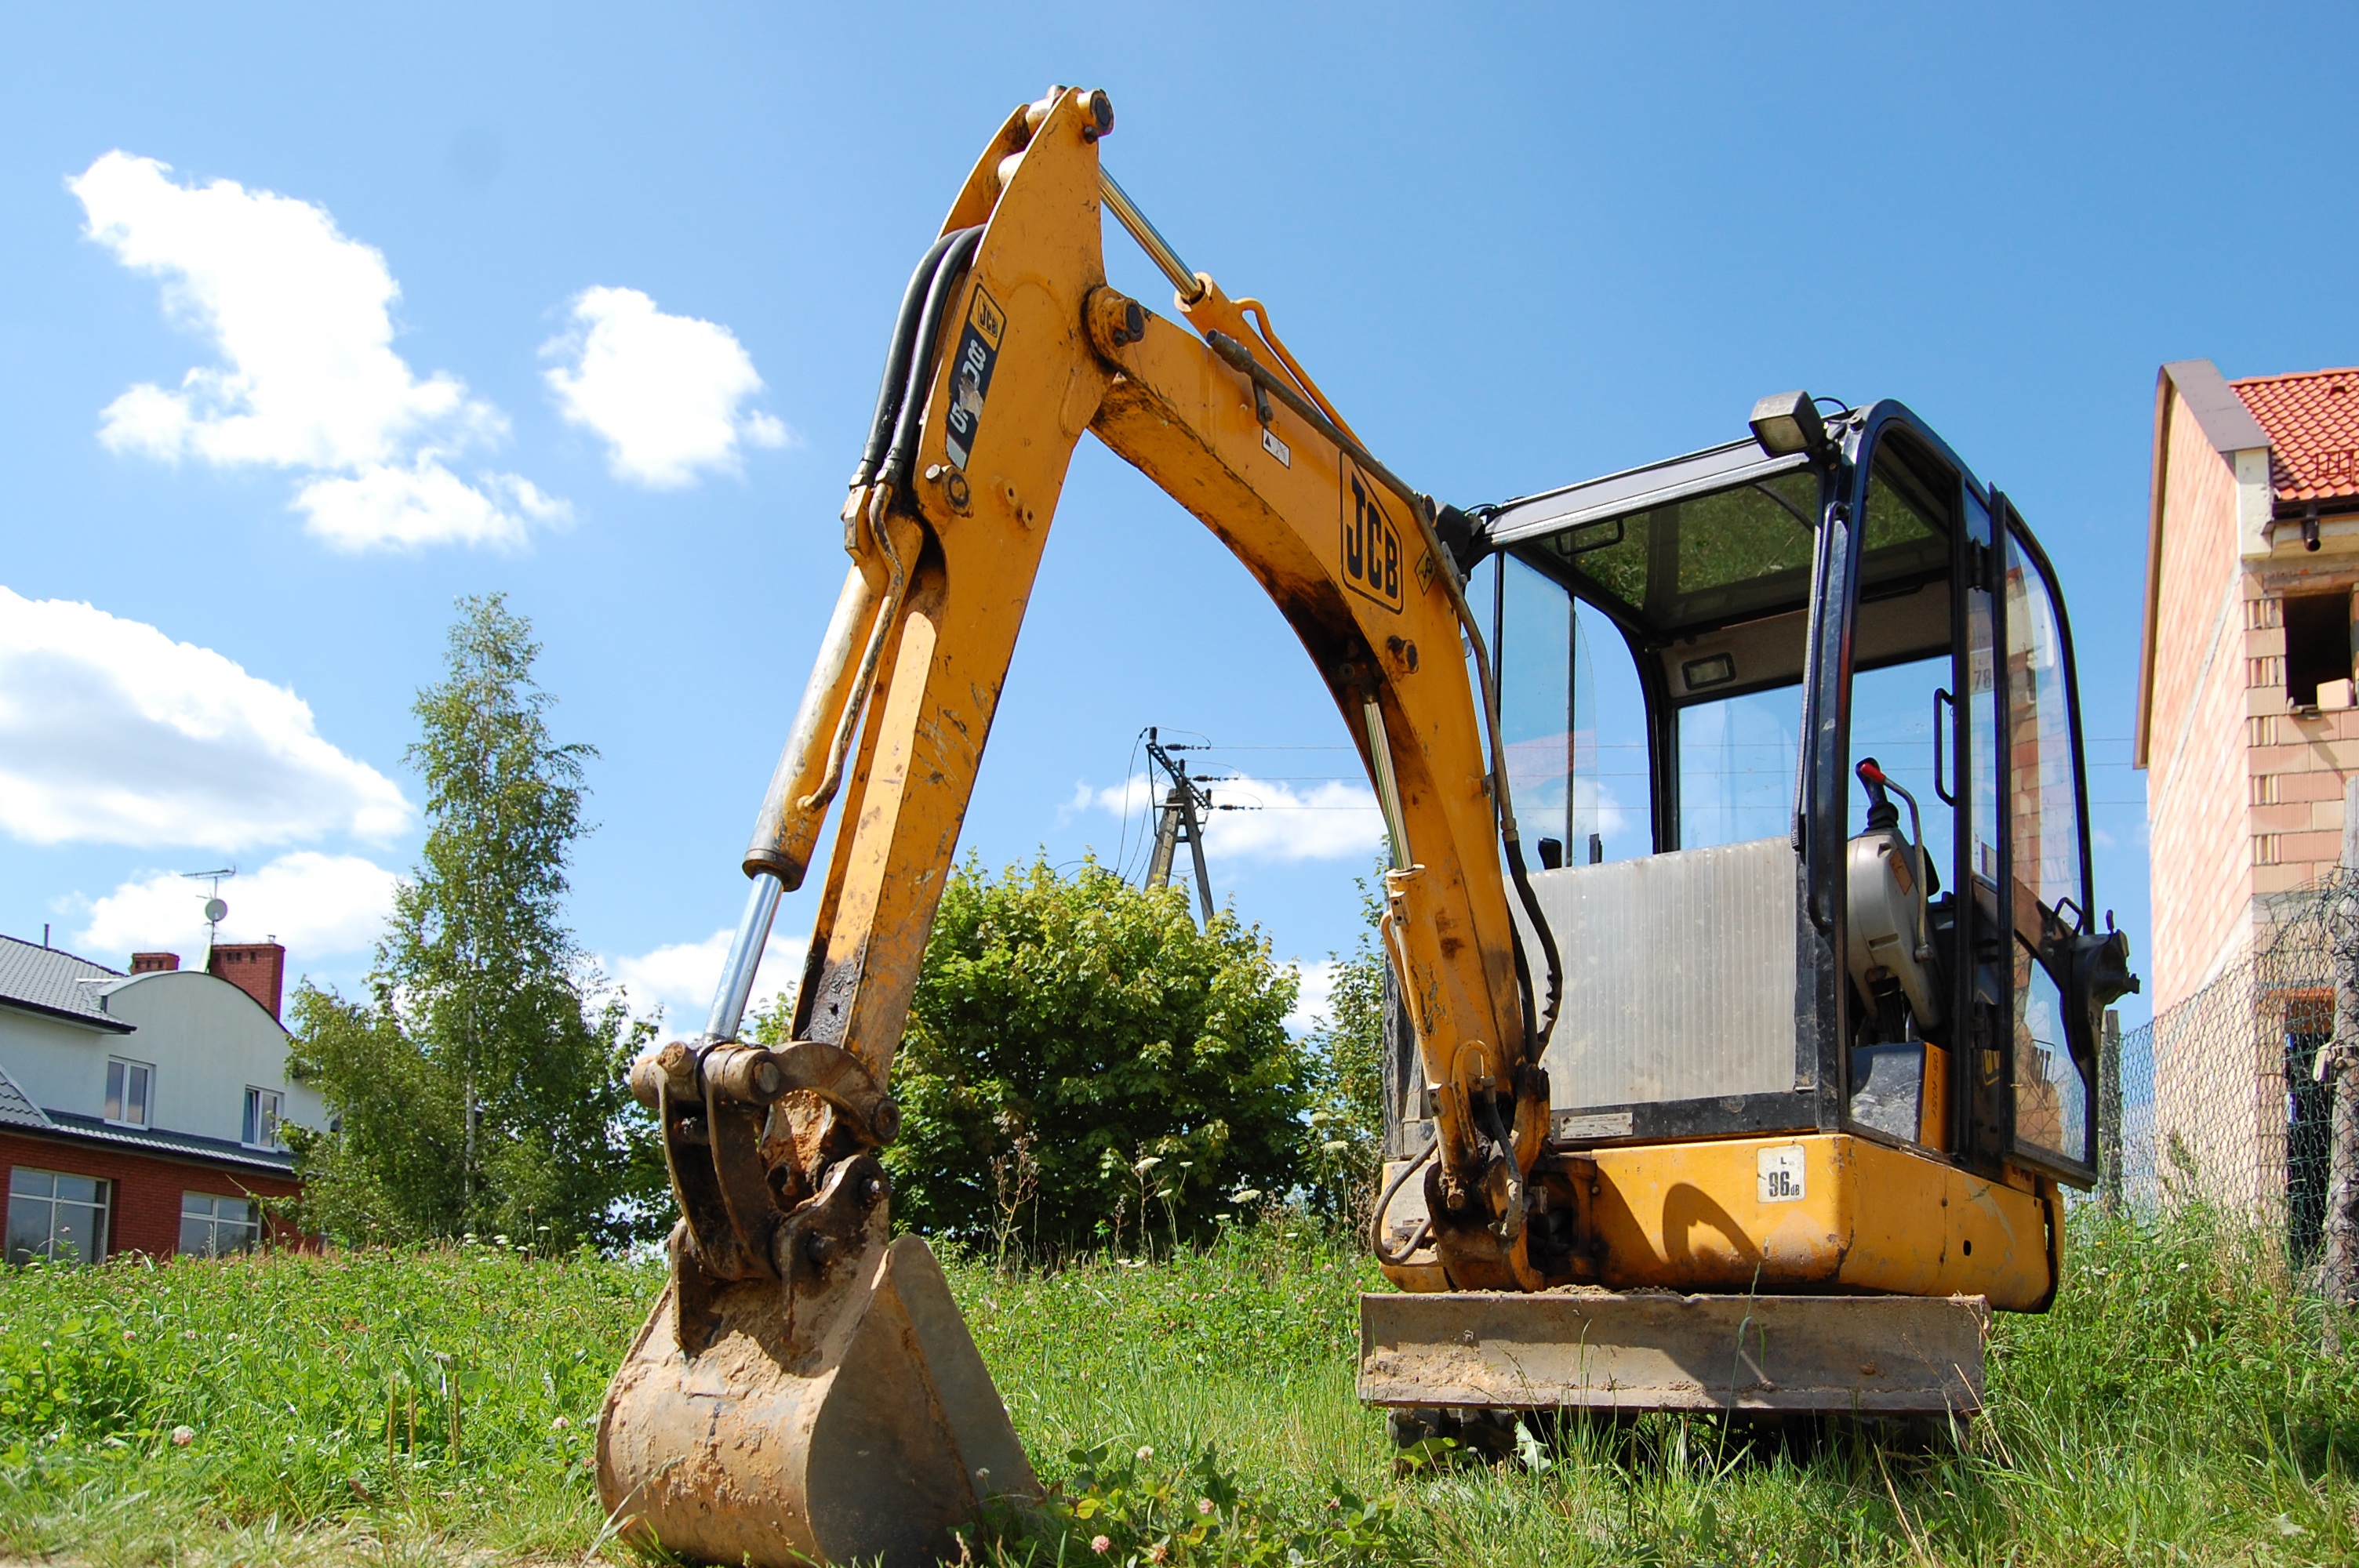
work, farm, building, construction, equipment, business, agriculture, works, excavator, rural area, excavations